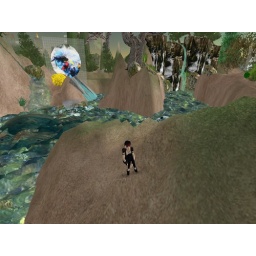
Raftwet sits by the river as she modifies several water prims.